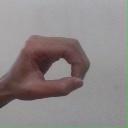
अक्षर: औ